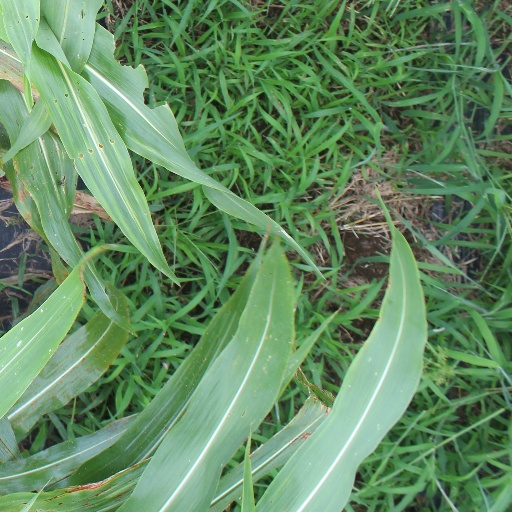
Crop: sorghum